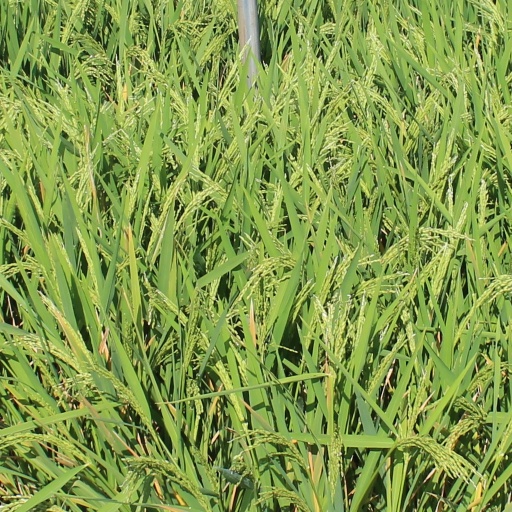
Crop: rice